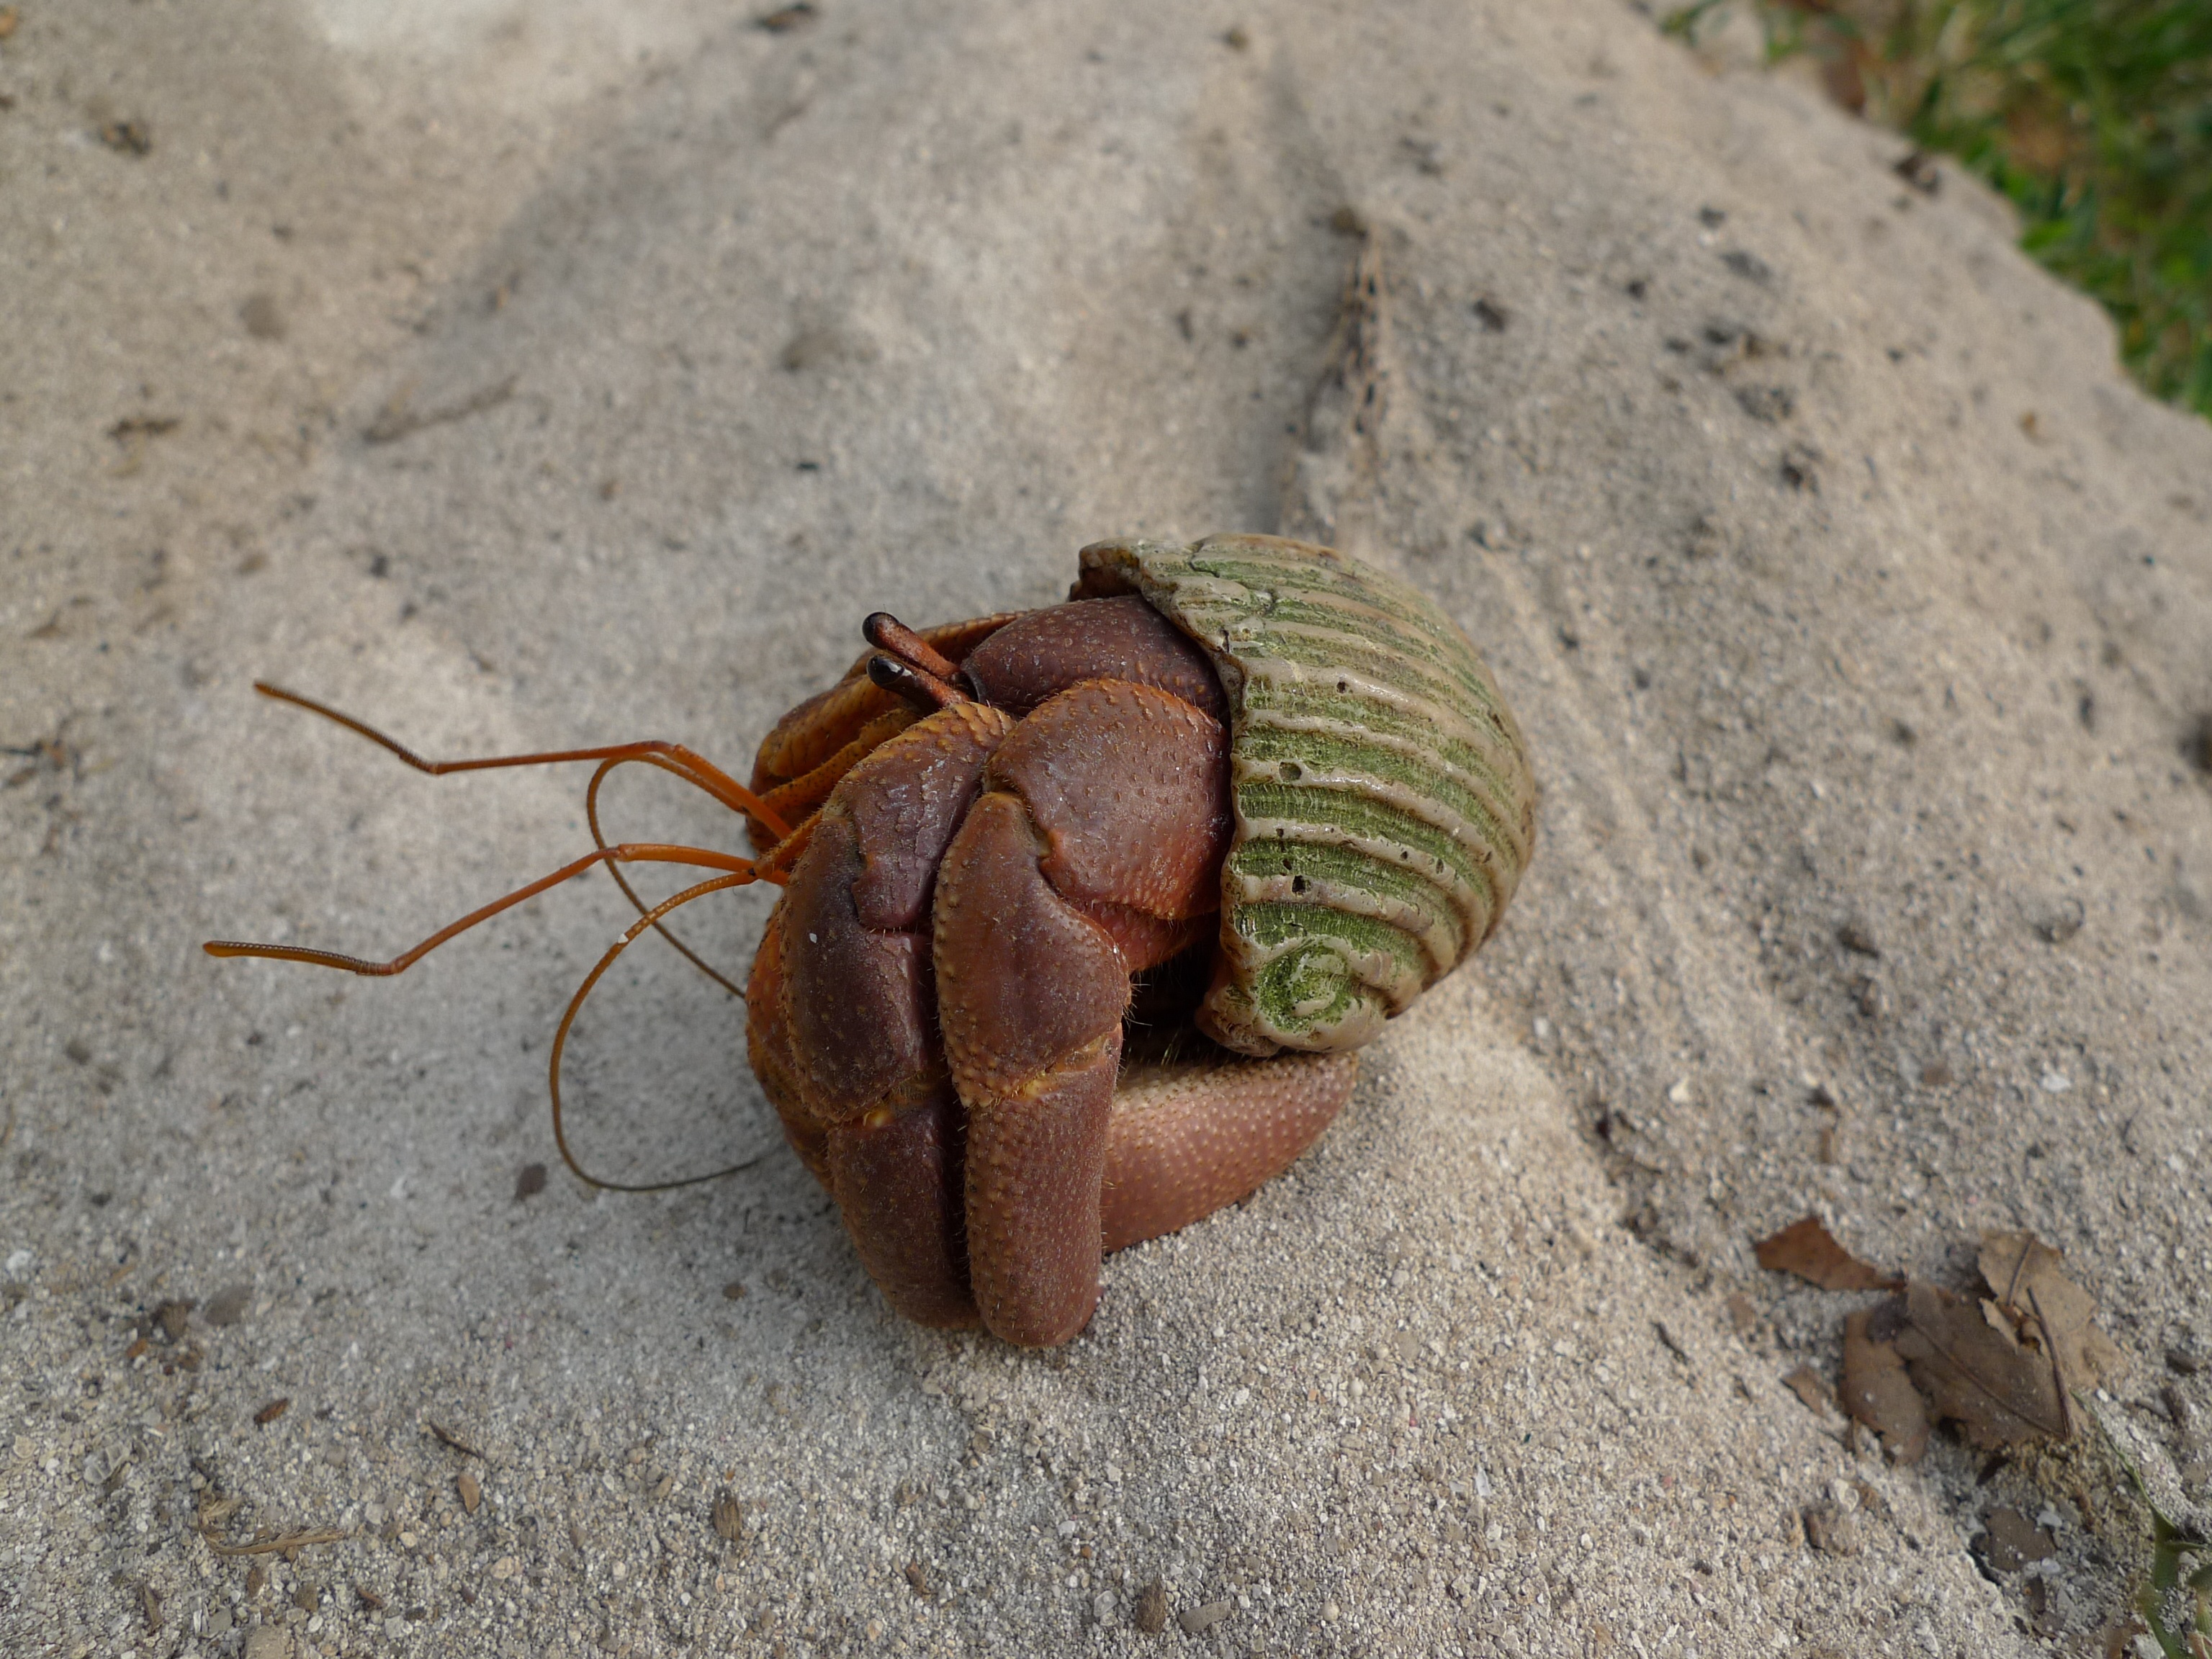
sand, leaf, wildlife, food, fauna, shell, invertebrate, close up, hermit crab, macro photography